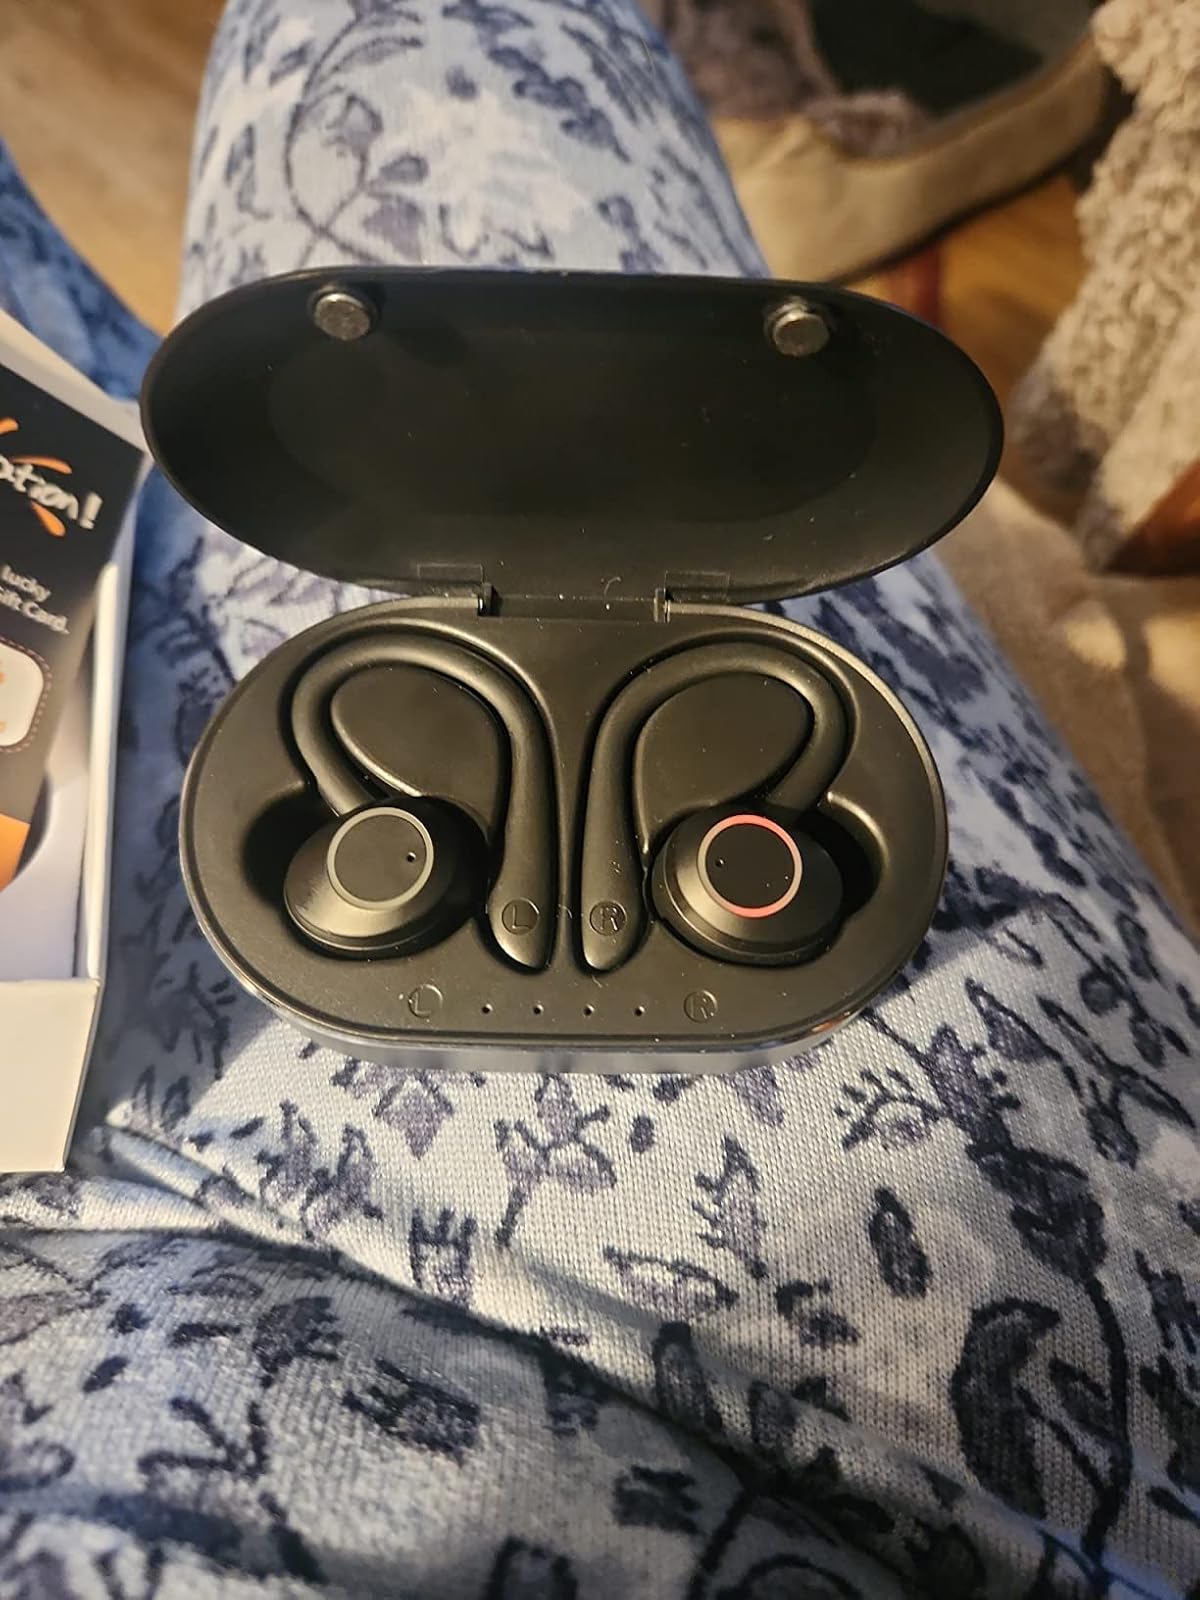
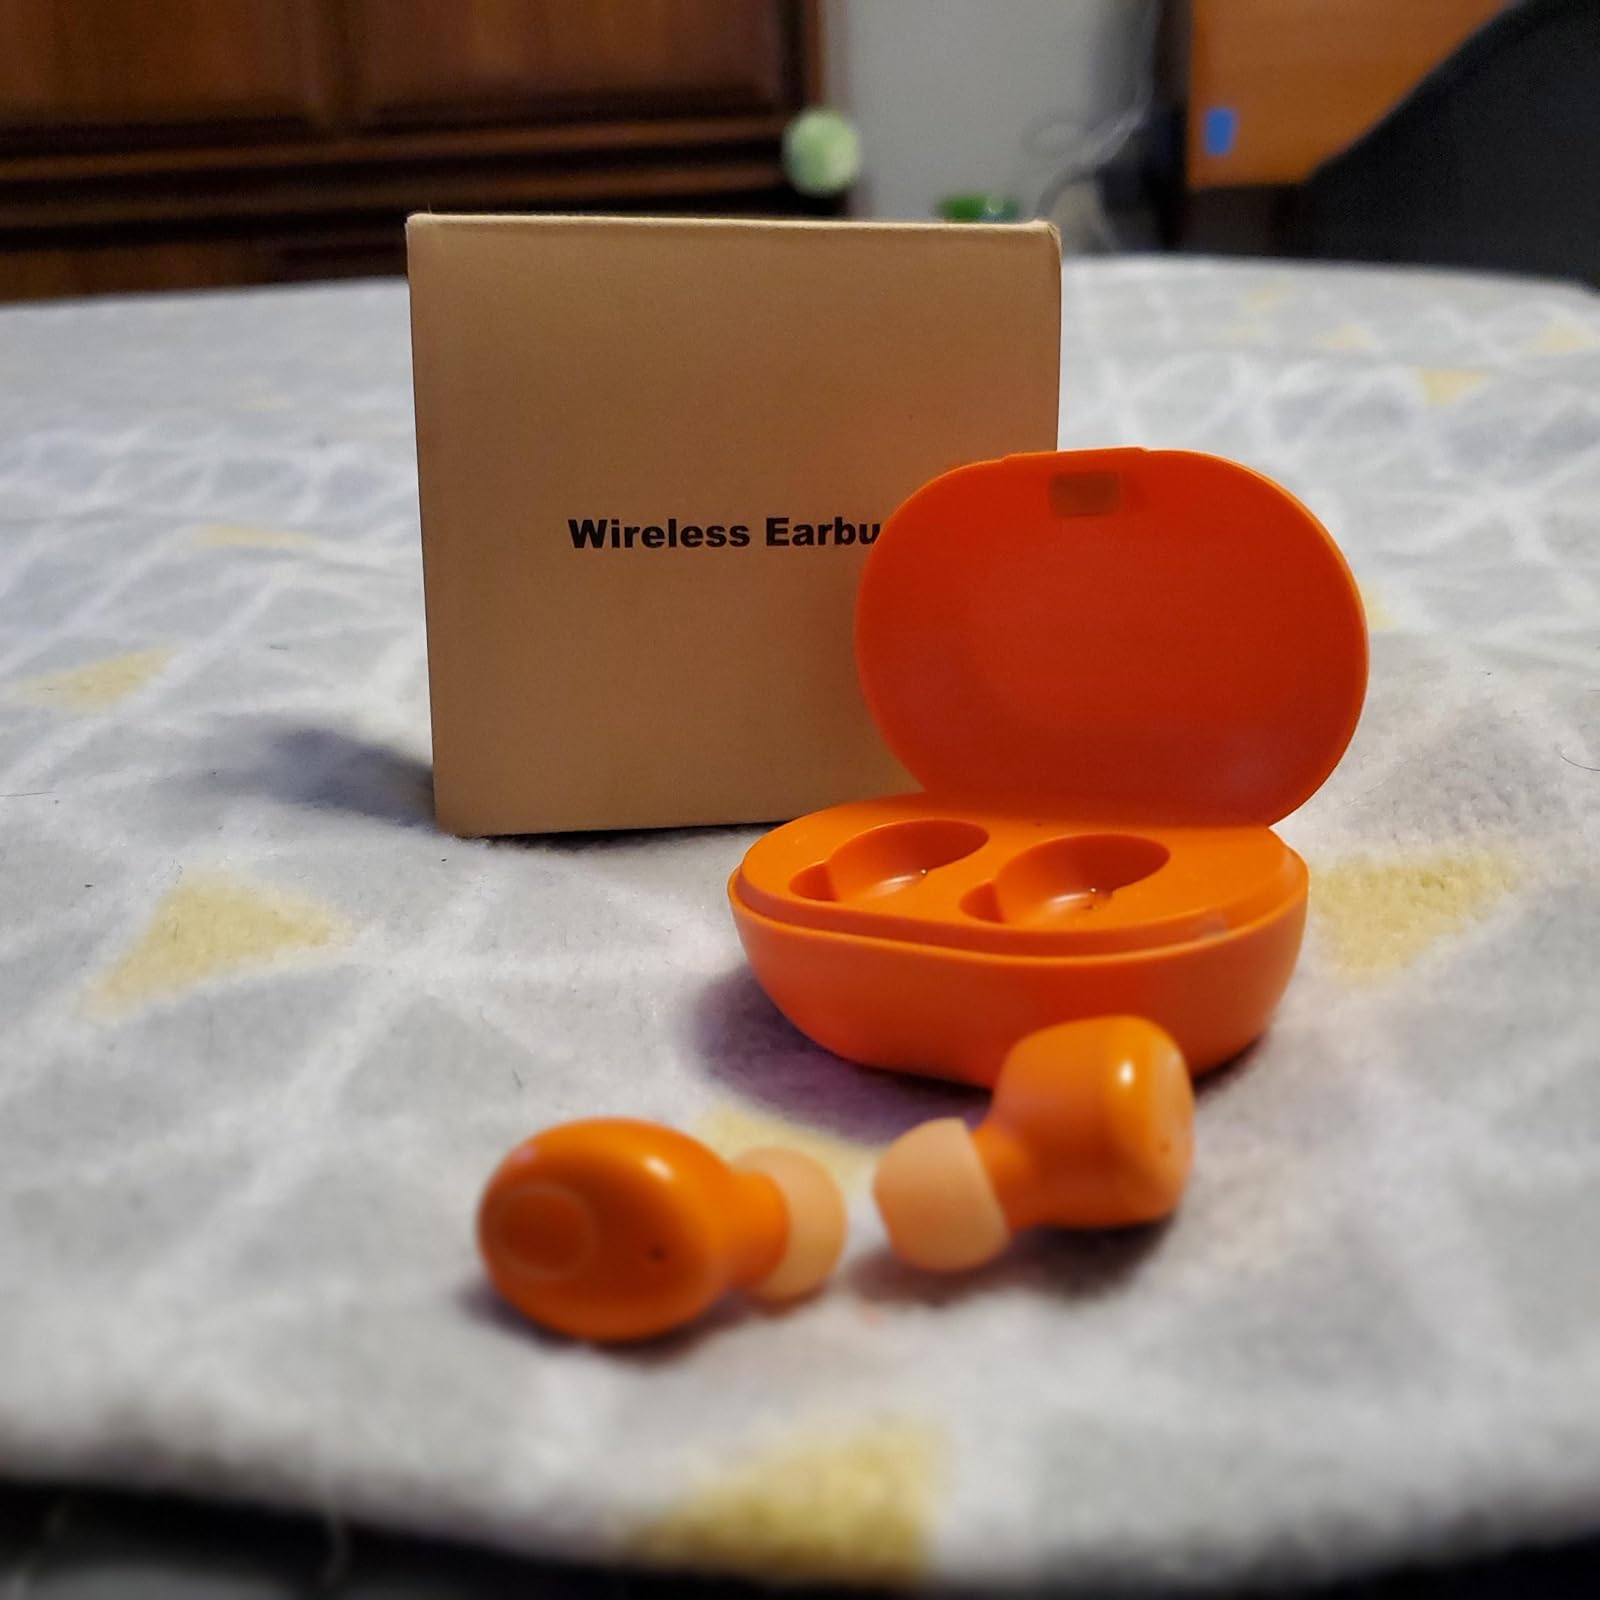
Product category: earbuds
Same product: no